Women in the Bible

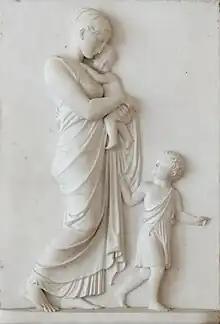
"Christian Charity", 19th-century work by Bertel Thorvaldsen

The Book of Judges tells the story of Deborah, as a prophet (Judges 4:4), a judge of Israel (Judges 4:4–5), the wife of Lapidoth and a mother (Judges 5:7). She was based in the region between Ramah in Benjamin and Bethel in the land of Ephraim. Deborah could also be described as a warrior, leader of war, and a leader of faith. (Judges 4:6–22).